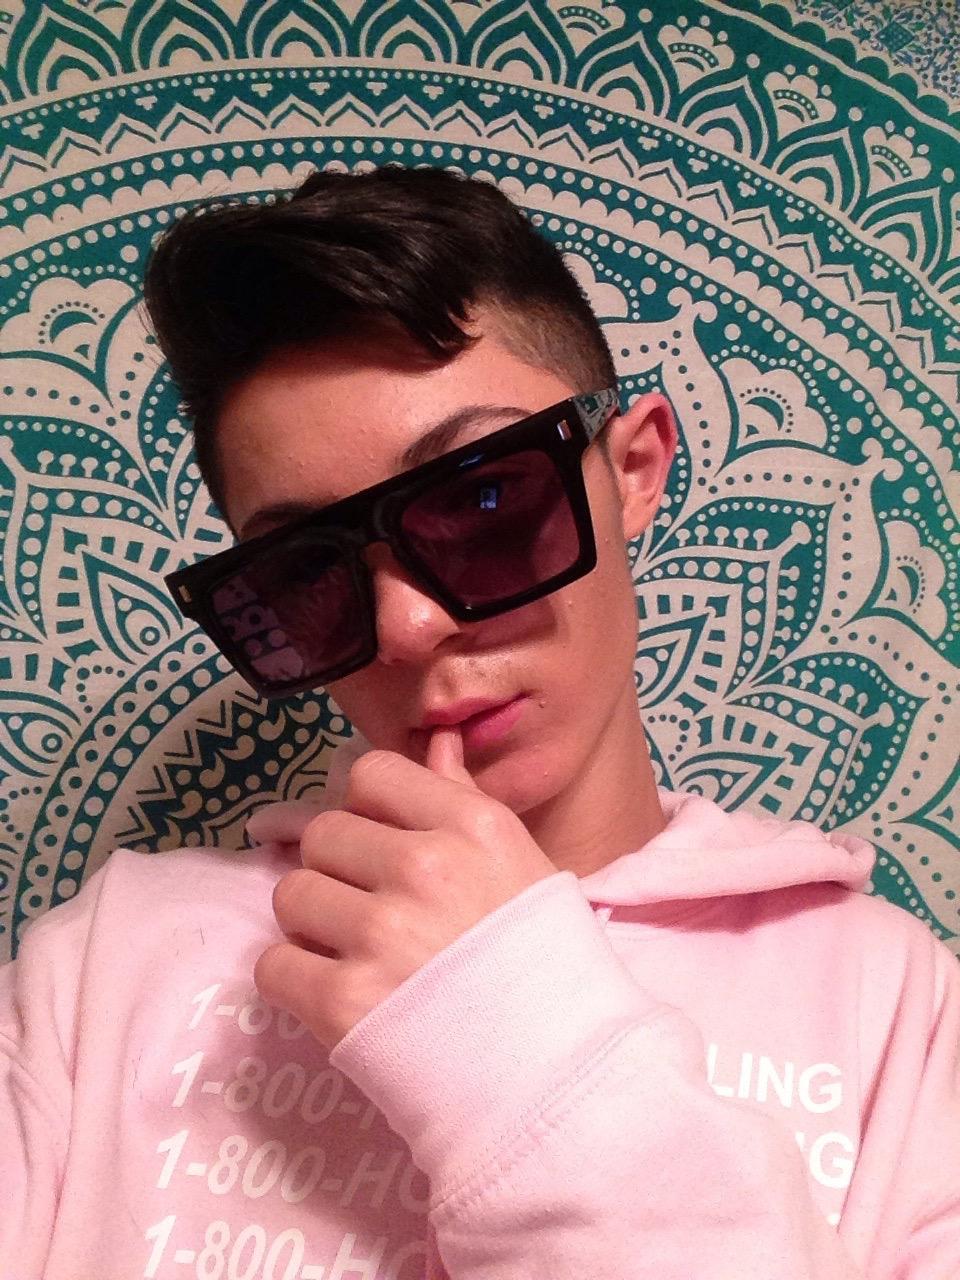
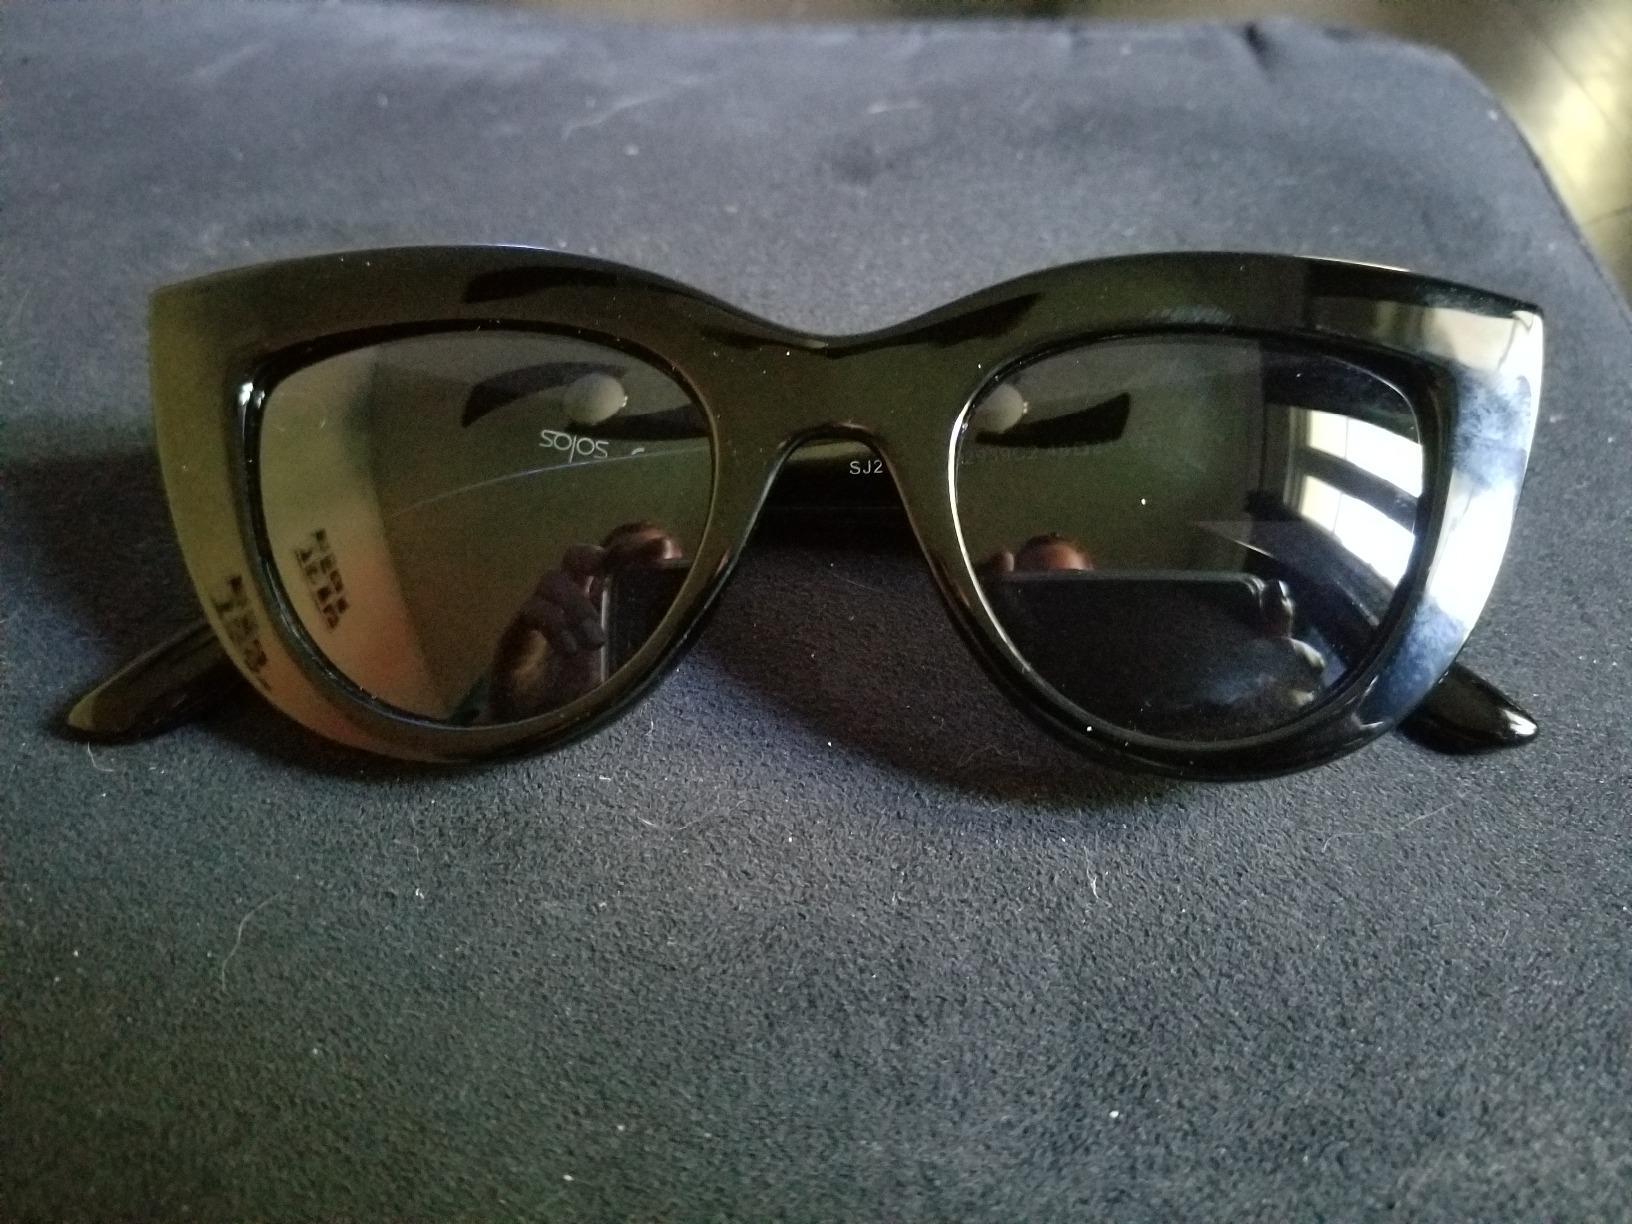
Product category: accessories_sunglasses
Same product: no